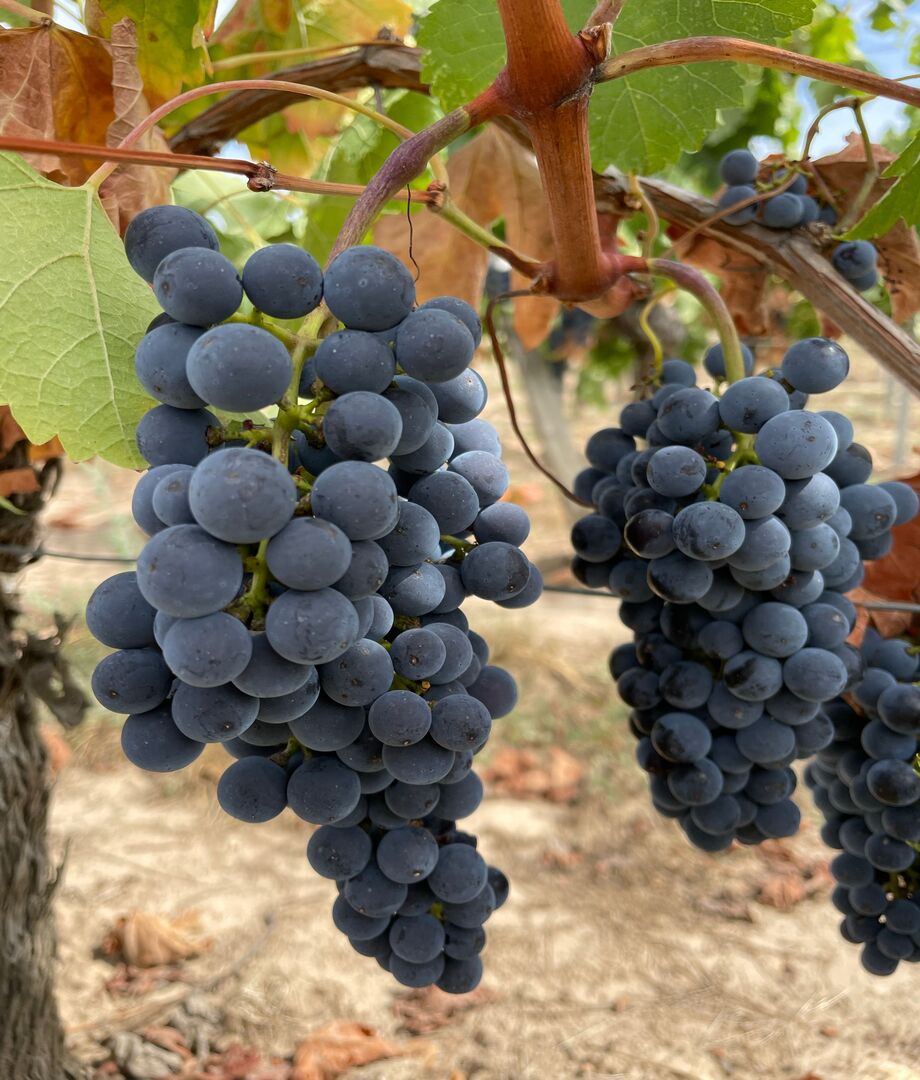
Label: grape